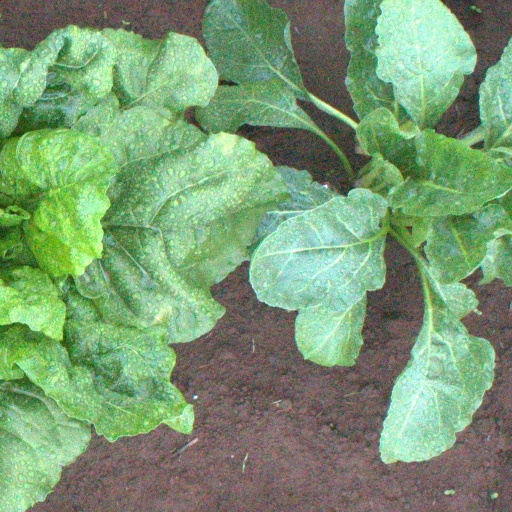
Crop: sugar beet